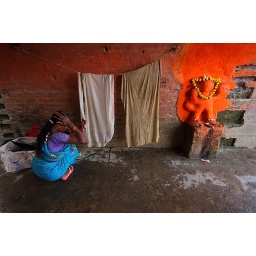
a woman decorating herself after a bath in river-Ganga, spotted her in Babughat, kolkata